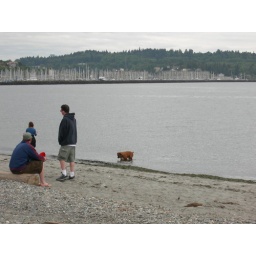
A cute dog in the water (per Carrie's description).